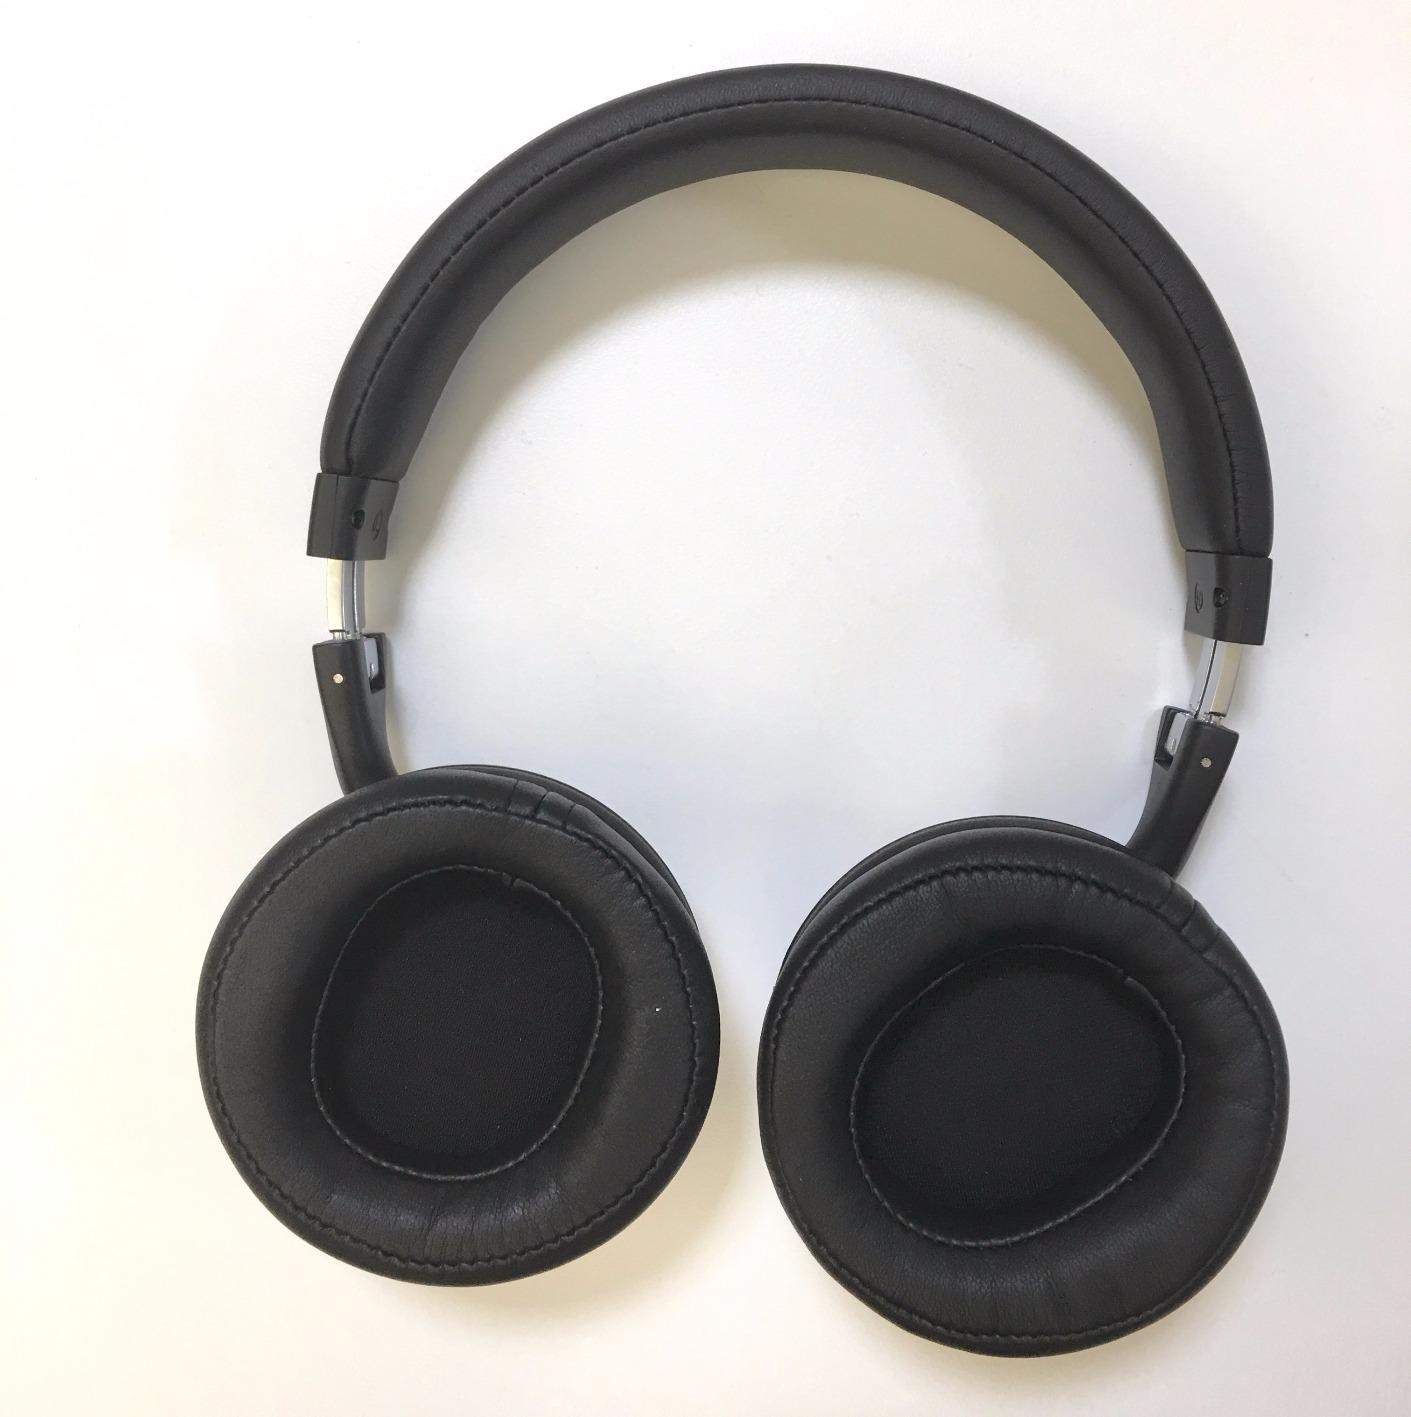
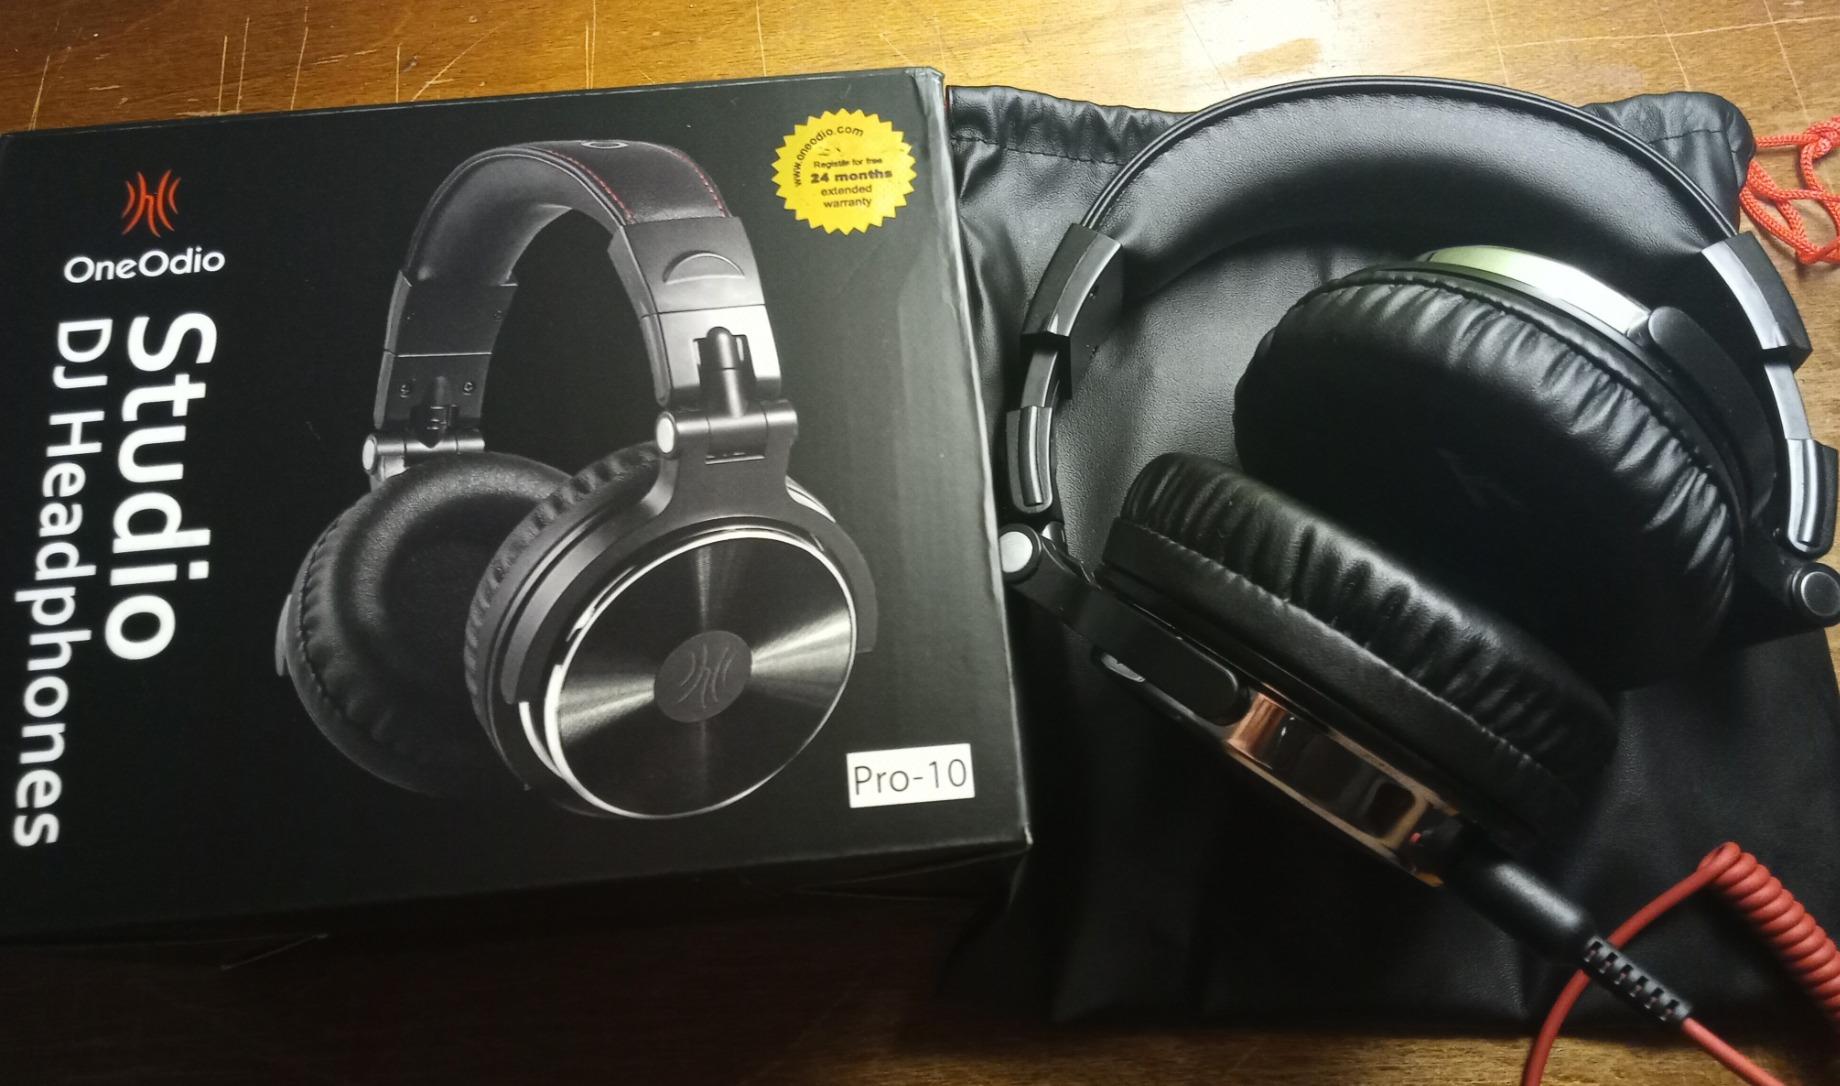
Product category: headphones
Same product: no